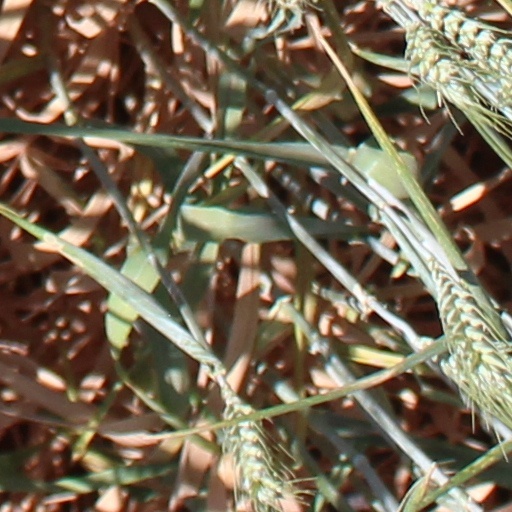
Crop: wheat